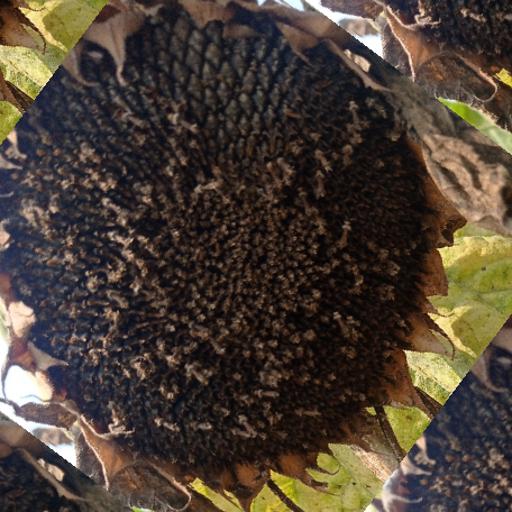
Label: Gray_mold